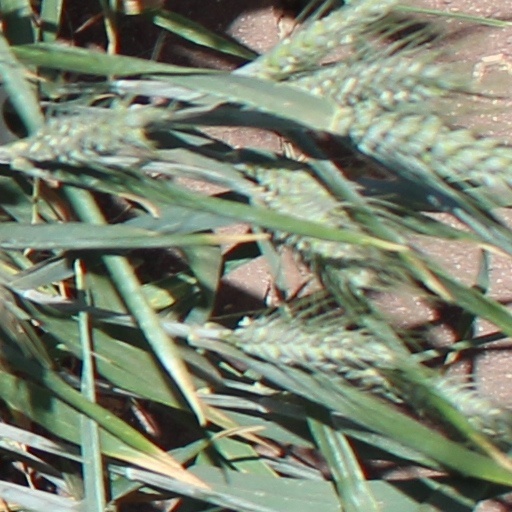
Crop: wheat